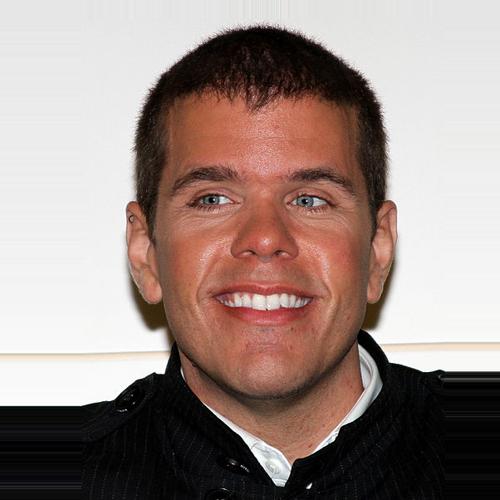
Age: 32